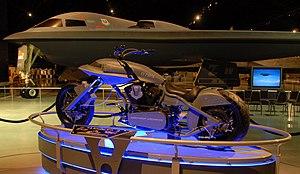
Orange County Choppers est un atelier créé par Paul Teutul senior en 1999 dans la petite ville de Montgomery dans le comté d'Orange dans l'État de New York et qui a depuis fait sa renommée grâce à la série American Chopper.
Le Northrop B-2 Spirit, également surnommé Stealth Bomber, est un bombardier de l'US Air Force développé par l'avionneur américain Northrop durant la guerre froide. Avion emblématique appartenant à la catégorie très restreinte des ailes volantes, le B-2 Spirit est l'un des plus célèbres avions furtifs existants. Présenté comme le plus performant au monde dans sa catégorie, il est propulsé par quatre turboréacteurs General Electric F118, d'une poussée unitaire de 77 kN, et dispose de deux soutes pouvant recevoir une charge maximale théorique d'environ 35 tonnes de bombes et missiles divers.